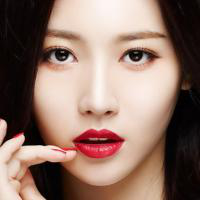
Age group: age 21-30